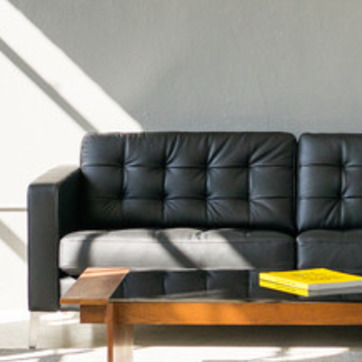
Material: leather